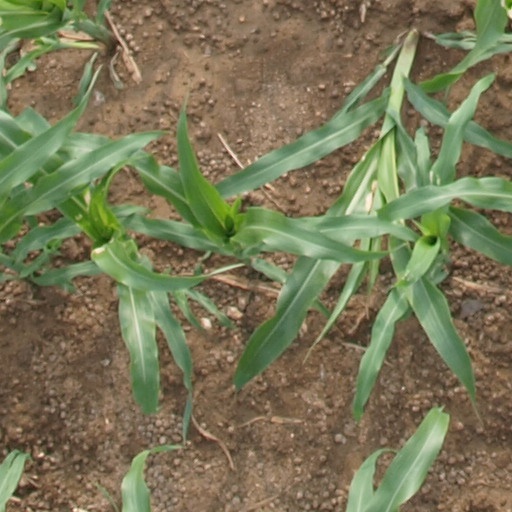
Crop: maize; corn